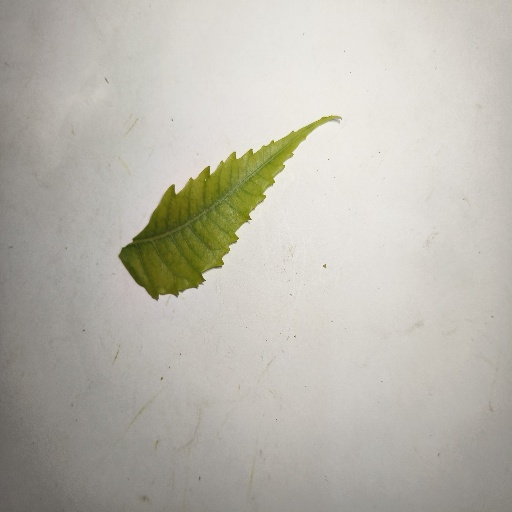
Species: Neem
Leaf condition: Yellow Leaf